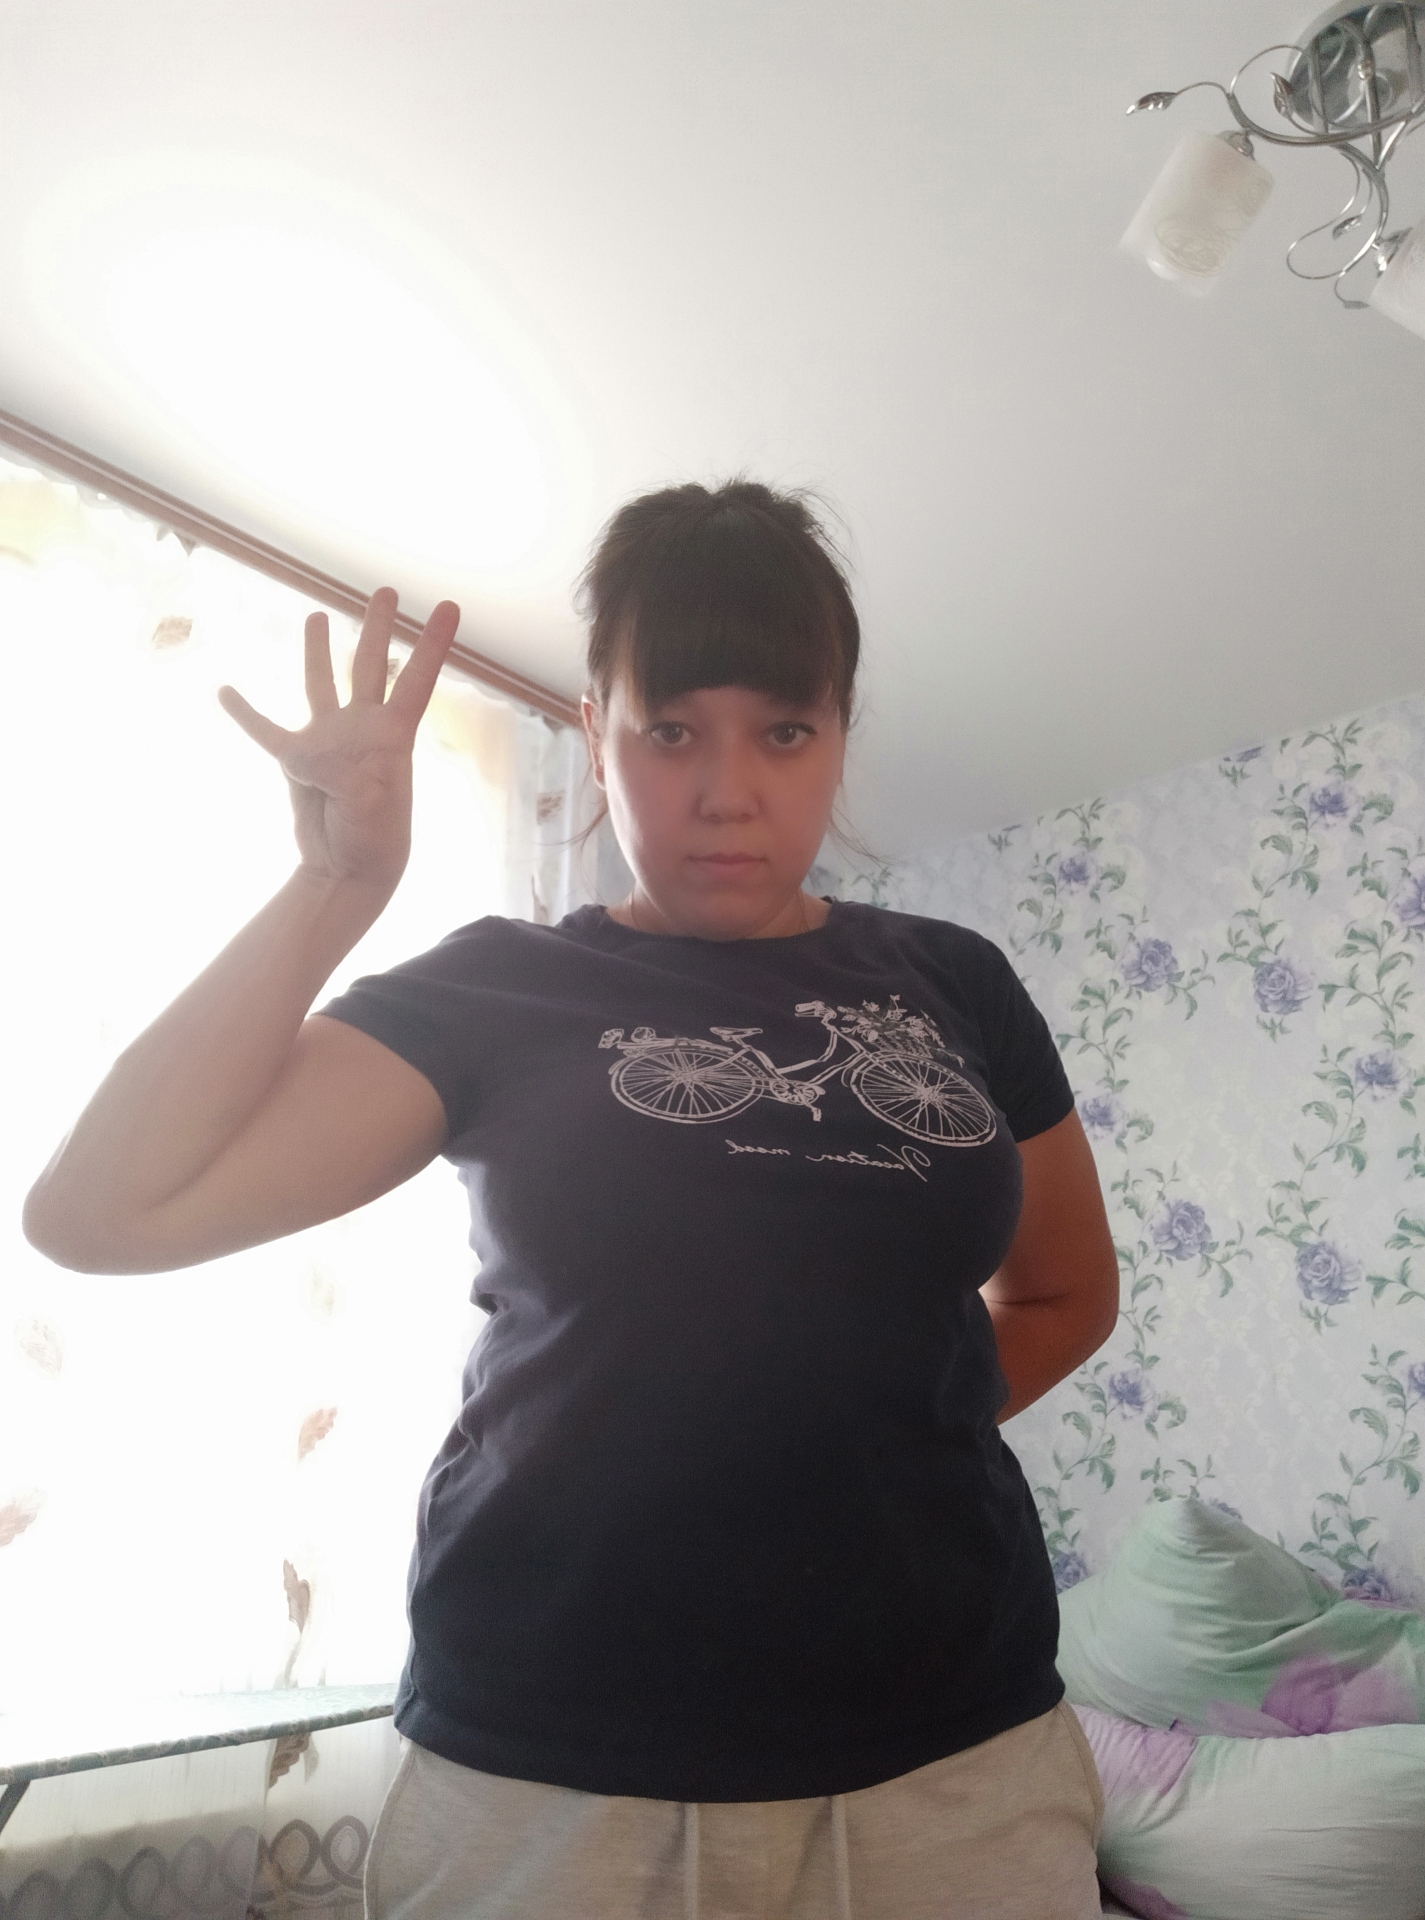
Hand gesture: four